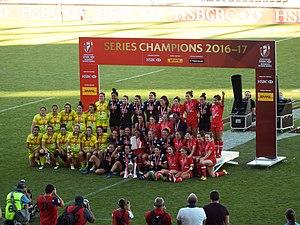
Les World Rugby Women's Sevens Series, officiellement appelées World Rugby Sevens Series depuis 2019, et désignées en tant que HSBC World Rugby Sevens Series pour des raisons de sponsoring, sont une série de tournois internationaux de rugby à sept organisés par World Rugby. Ils ont lieu chaque année depuis 2012-2013, succédant à l'IRB Women's Sevens Challenge Cup organisée en 2011-12.